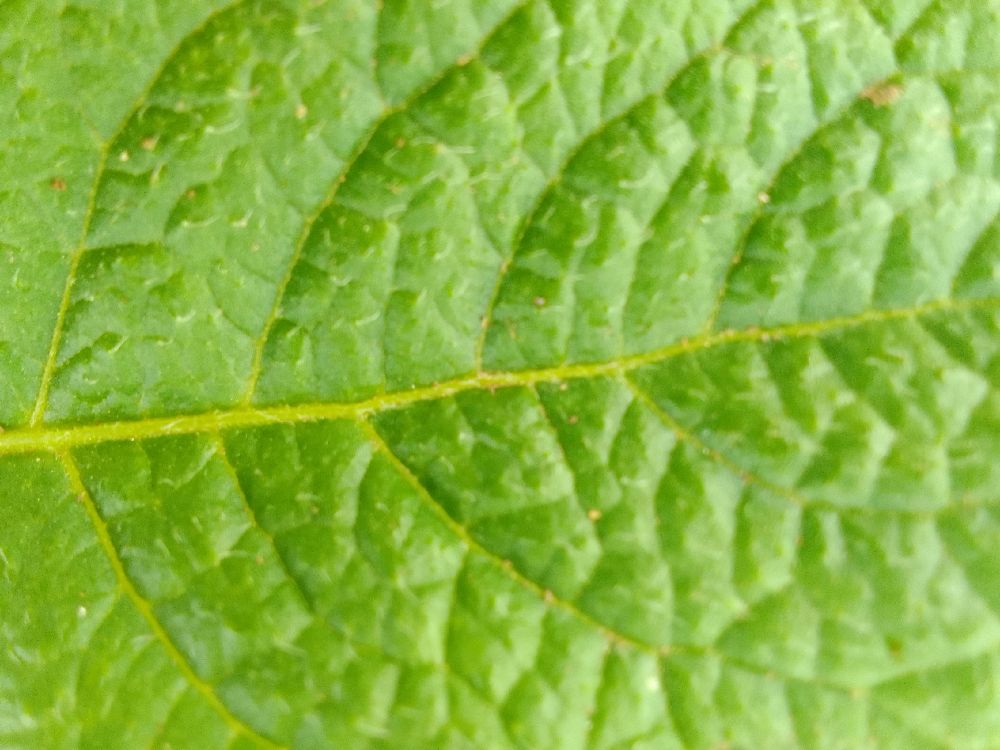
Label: Healthy